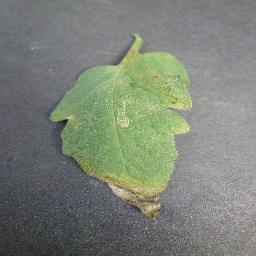
Label: Tomato___Late_blight